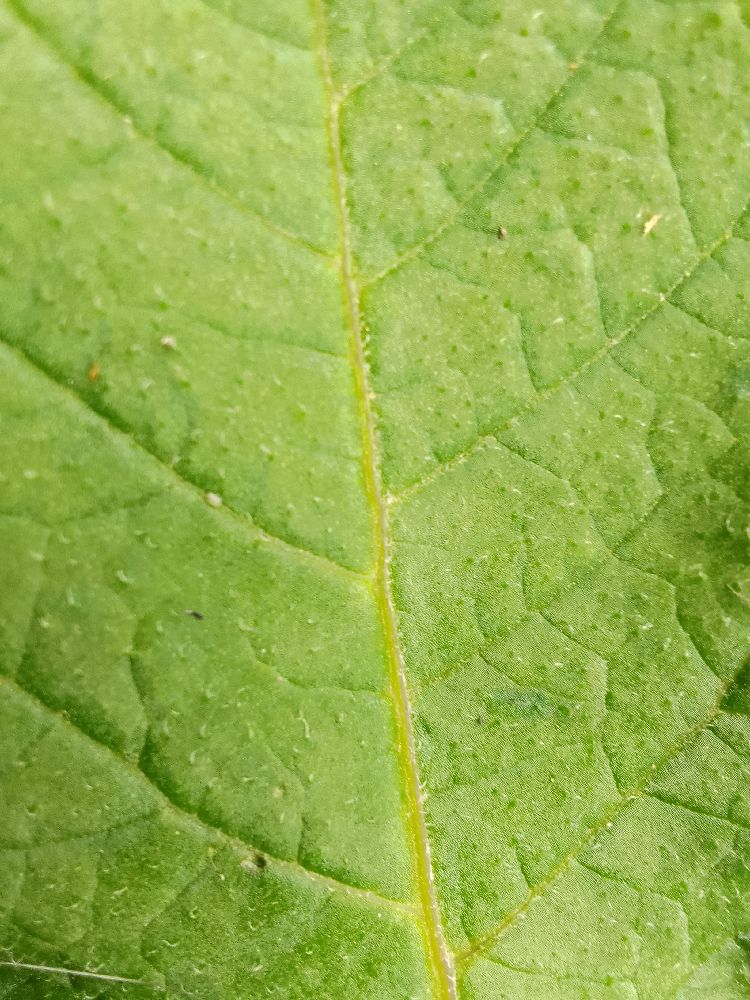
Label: Healthy